Jonny Howson

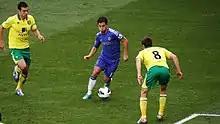
Howson "(right)" faces Eden Hazard, in a Premier League match between Norwich City and Chelsea in 2012

On 18 January 2012, Leeds reported that they had "reluctantly accepted" a bid from Norwich City for Howson. After agreeing terms and completing a medical, Howson was signed on 24 January and would wear shirt number 24 for the Canaries. After recovering from his knee injury, he made his Norwich debut on 3 March in a 1–0 defeat to Stoke City. He then cemented a place in the side, starting three consecutive games in March. Howson then scored his first goal for the club on 7 April in a 2–2 draw against Everton with a close-range finish. After the game, manager Paul Lambert described the performance as one of the best midfield performances that he had ever seen and likened his passing ability in the game to Barcelona and Spain midfielder Andrés Iniesta.